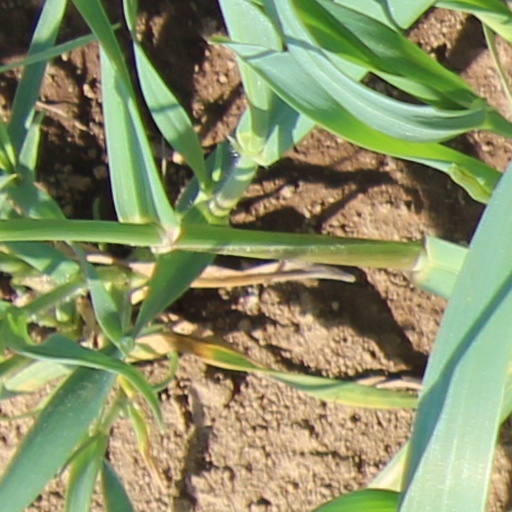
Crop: wheat